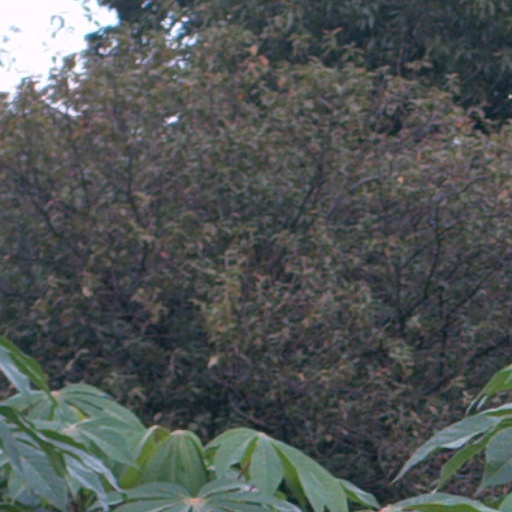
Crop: cassava